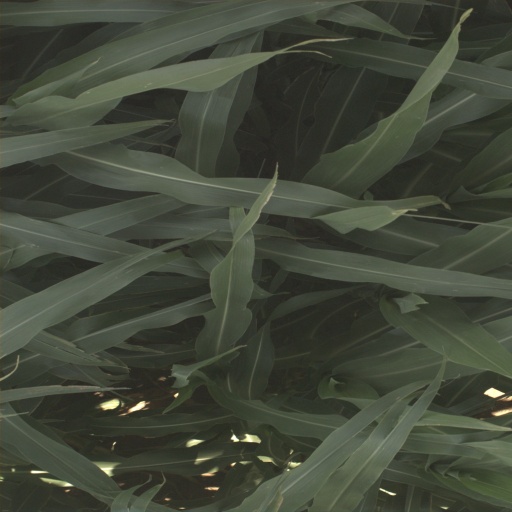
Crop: sorghum